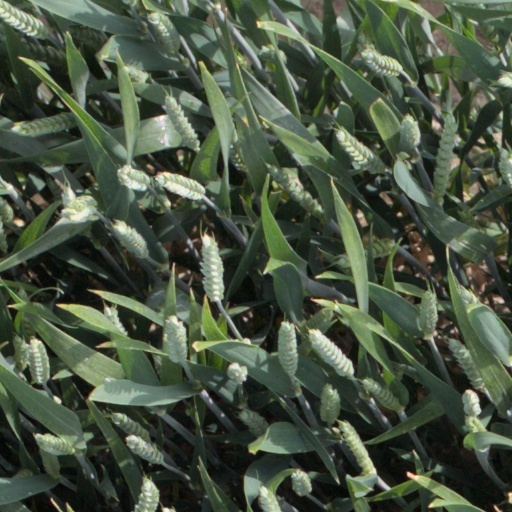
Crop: wheat